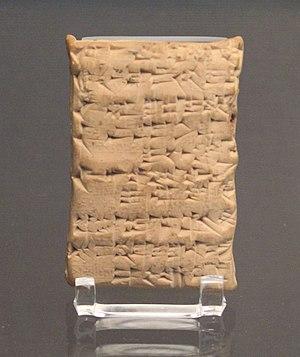
Contrat de prêt d'argent, provenant de Tell Sifr, l'antique Kutalla. Période paléo-babylonienne, v. 1745 av. J.-C. BM 33257.
La première dynastie de Babylone a dirigé le royaume centré sur la cité de Babylone pendant trois siècles, de 1894 à 1595 av. J.-C. selon la chronologie moyenne. Comme son nom l'indique, c'est la première à avoir dominé cette cité, et elle en a fait une puissance politique de premier rang. Ce royaume est également connu sous le nom de « paléo-babylonien ».